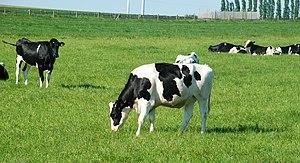
Vaches en pâture
Le rôle de l'alimentation dans la prévention des cancers est de plus en plus mis en évidence par la recherche sur le cancer.